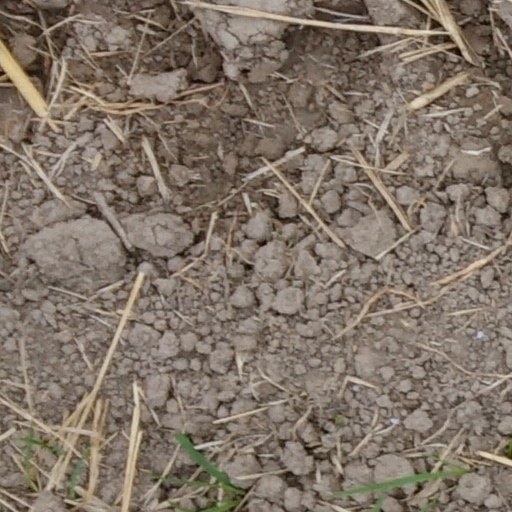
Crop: wheat